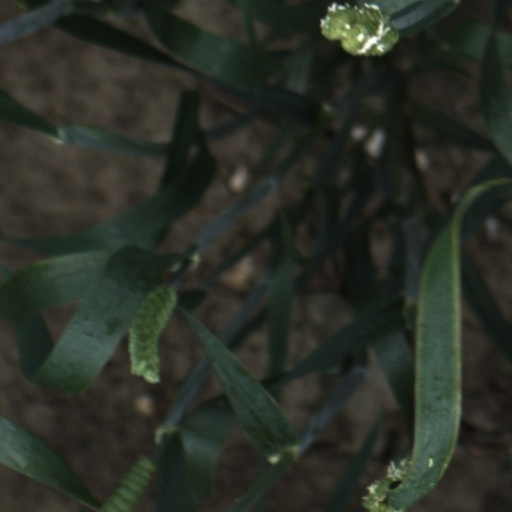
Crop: wheat